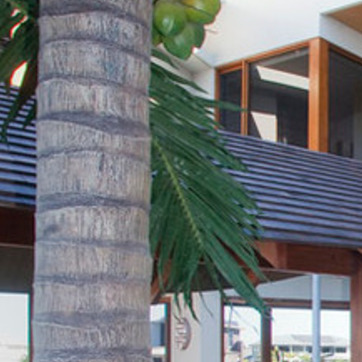
Material: foliage